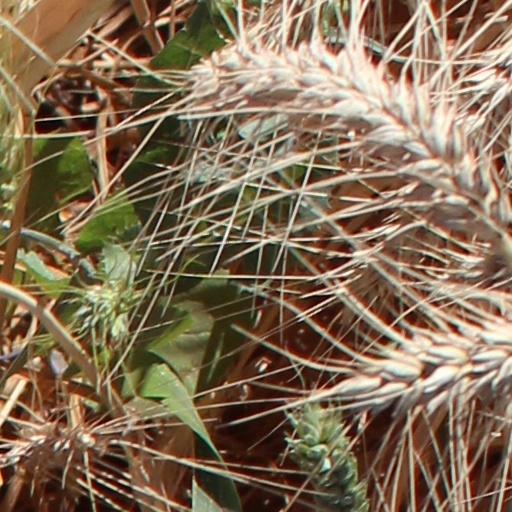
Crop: wheat